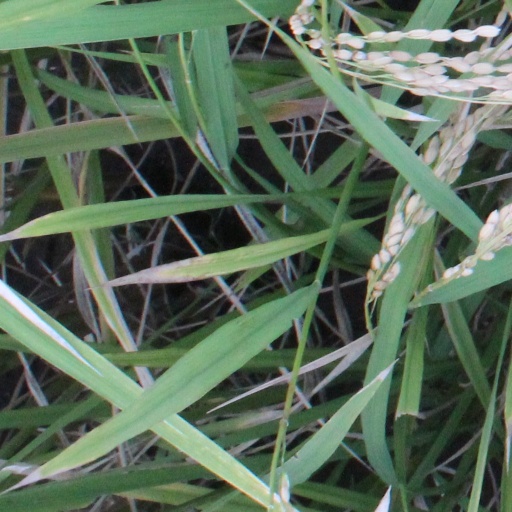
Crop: rice